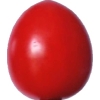
Label: tomato_cherry_red